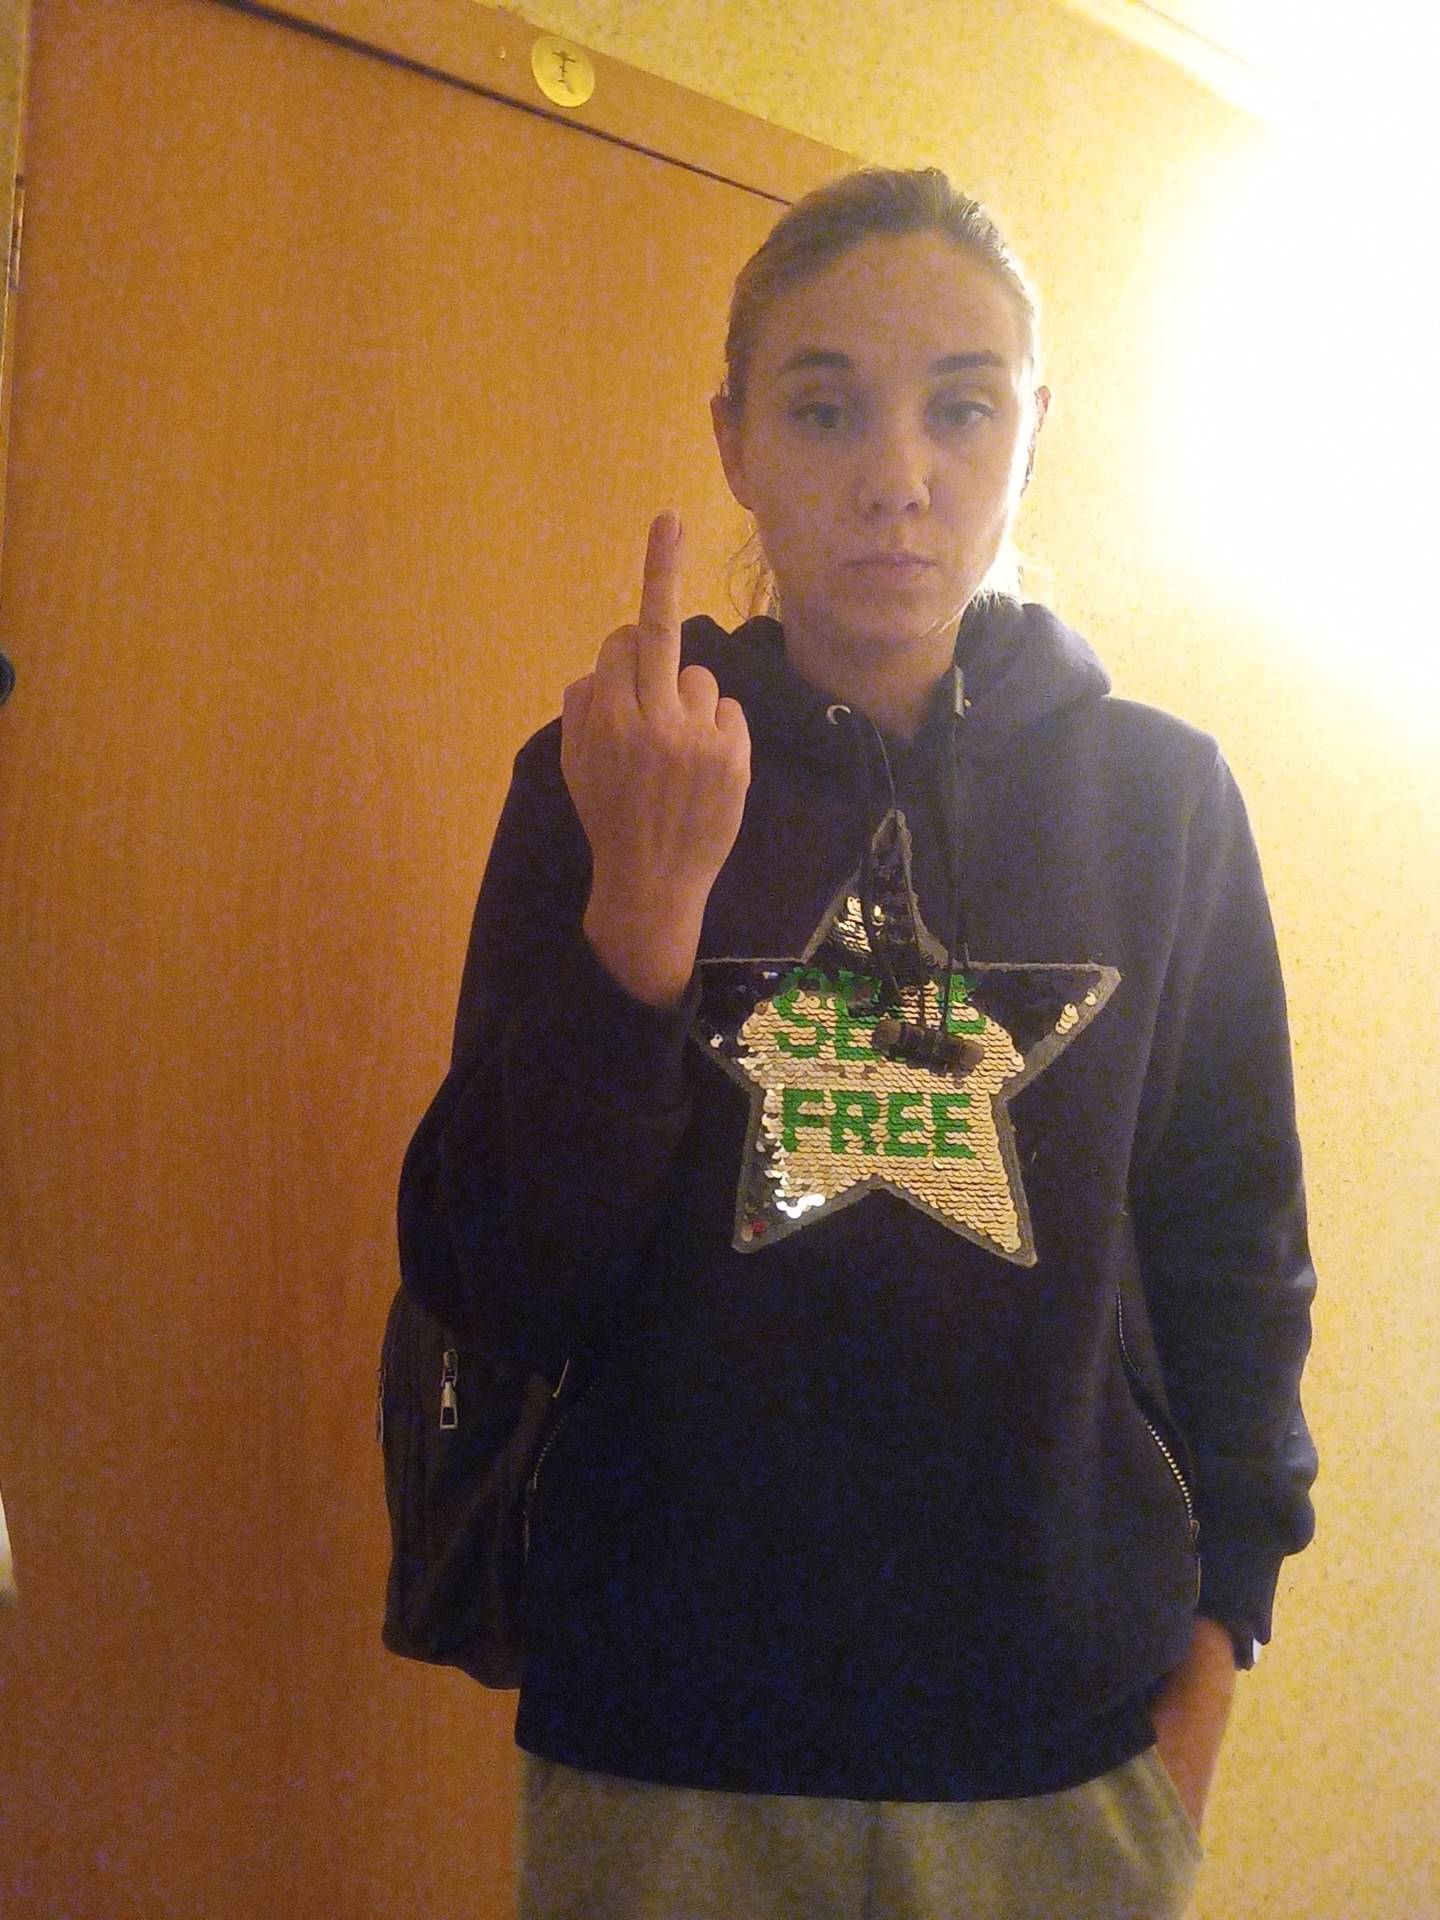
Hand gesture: middle_finger